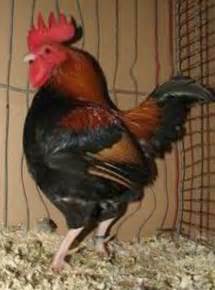
Label: gallina